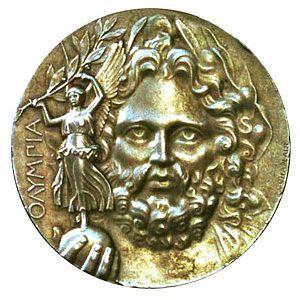
Une médaille olympique est une médaille attribuée au cours des Jeux olympiques aux trois meilleurs athlètes ou équipes de chaque compétition qui reçoivent respectivement une médaille d’or, d’argent ou de bronze. Outre ces médailles qui symbolisent la consécration sportive, certaines personnes ou organisations, notamment les comités nationaux olympiques, offrent à leurs champions des primes, cadeaux ou avantages en nature.